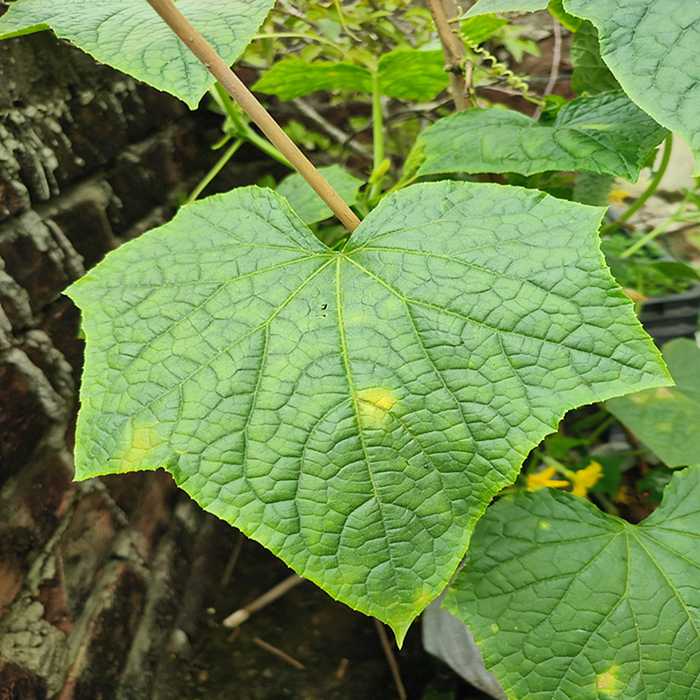
Plant: Cucumber
Label: Downy mildew